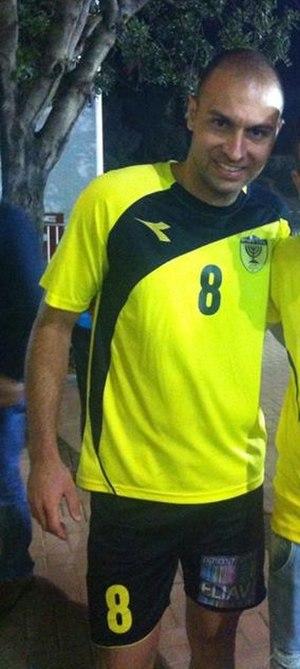
Aviram Baruchyan est un footballeur israélien né le 20 mars 1985 à Jérusalem. Il évolue actuellement au Polonia Varsovie et en équipe d'Israël de football au poste de milieu de terrain.